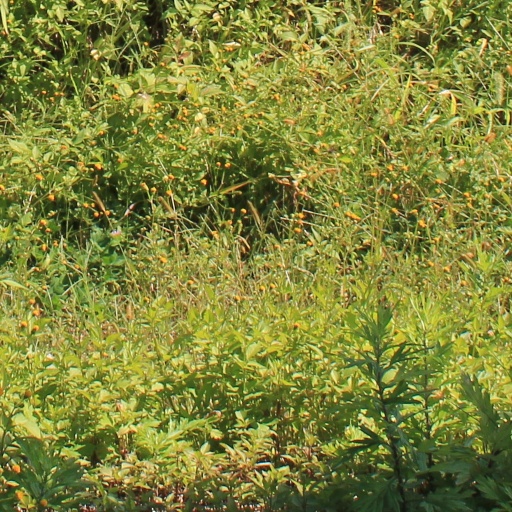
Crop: grape